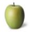
Label: apple